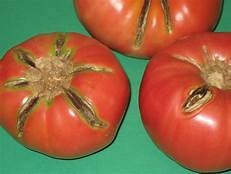
Label: tomato